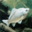
Label: aquarium_fish